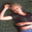
Label: woman